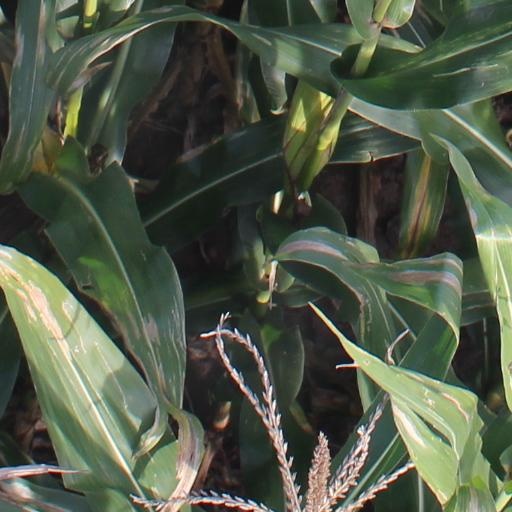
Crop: maize; corn